Balboa Park (San Diego)

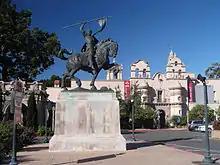
The "El Cid" sculpture, by artist Anna Hyatt Huntington. Dedicated in July 1930, the 23-foot bronze statue, along with an art library, was donated by Huntington and her husband.

Subsequently, a resolution to set aside for a large city park not just two plots of land, but nine plots totaling , was approved by the city's Board of Trustees on May 26, 1868. Then in 1870, a new law called the "Act to Insure the Permanency of the Park Reservation", was passed by the state legislature, which said, "These lands (lots by number) are to be held in trust forever by the municipal authorities of said city for the purpose of a park".